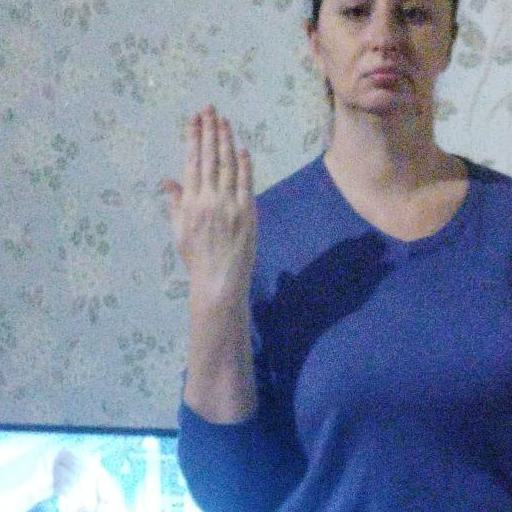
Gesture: stop_inverted